Fredrik Fasting Torgersen

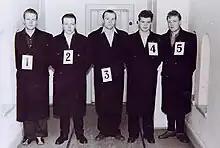
Fredrik Fasting Torgersen in the centre of a police lineup

Fredrik Ludvig Fasting Torgersen (1 October 1934 – 18 June 2015) was a Norwegian man who was convicted of murder in 1958 in a much-debated case, and released from prison in 1974.